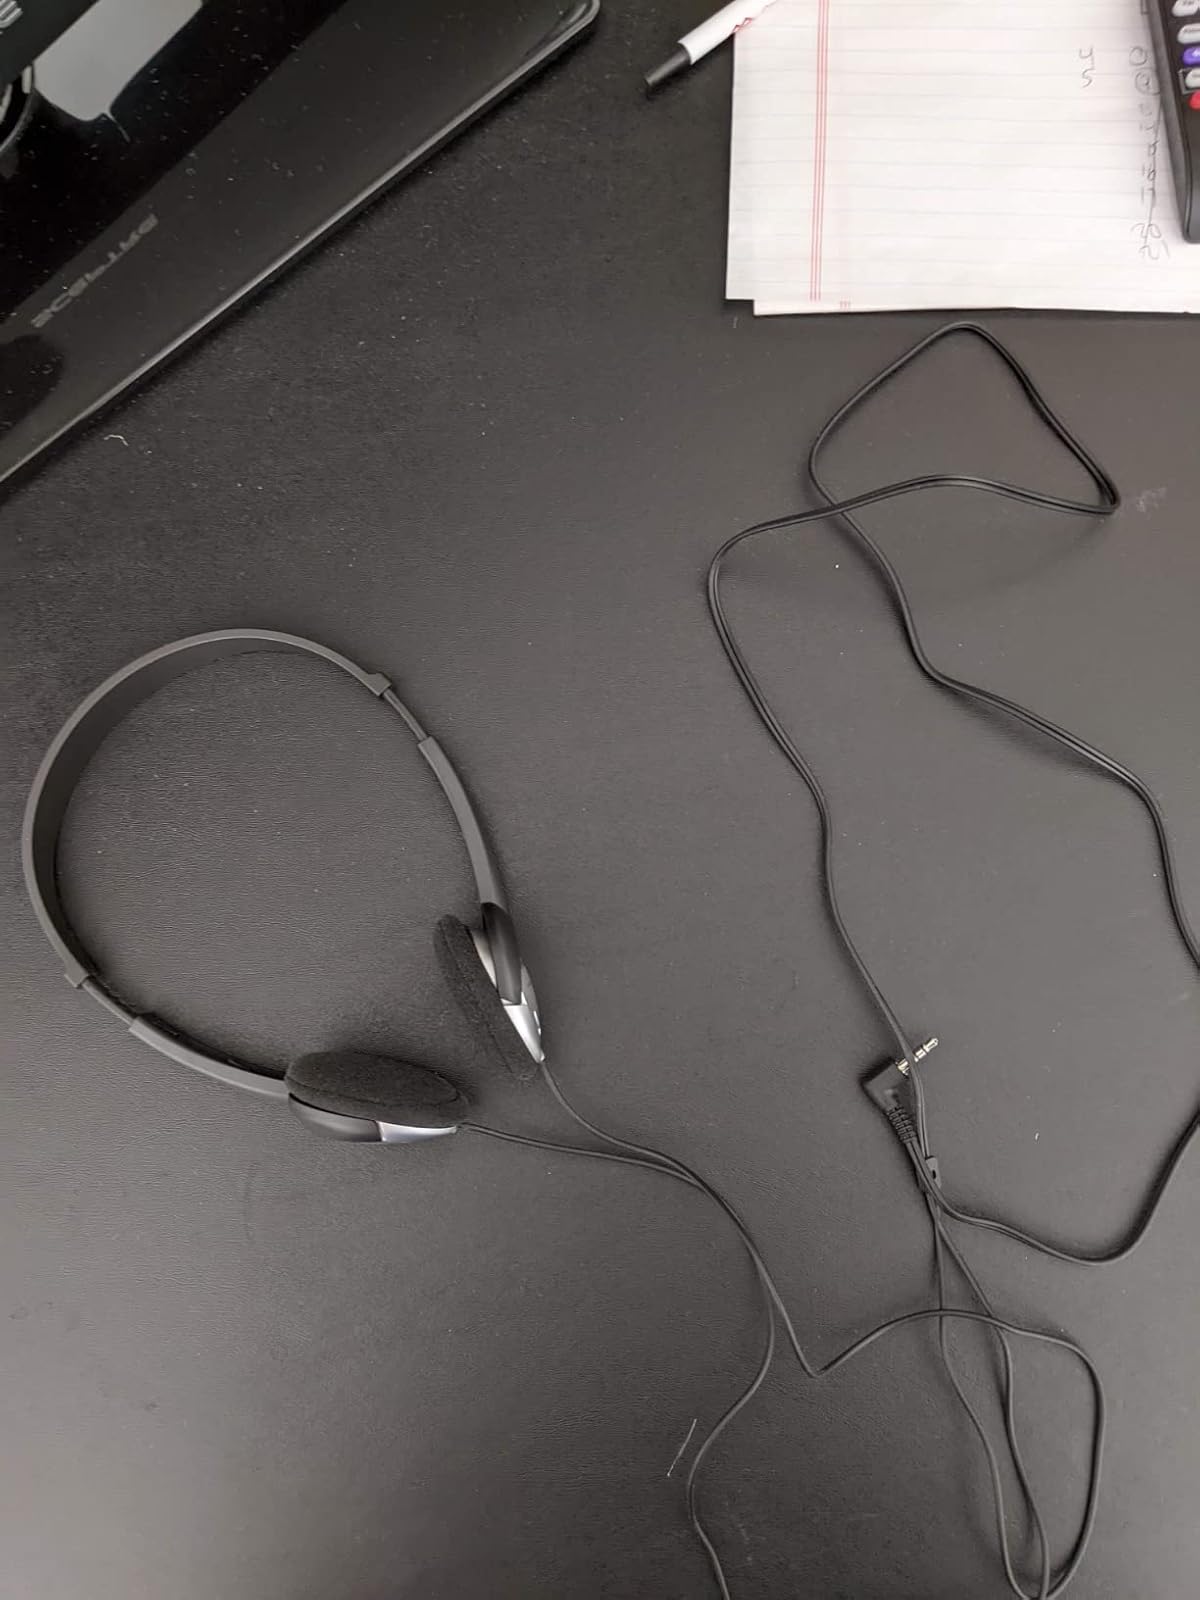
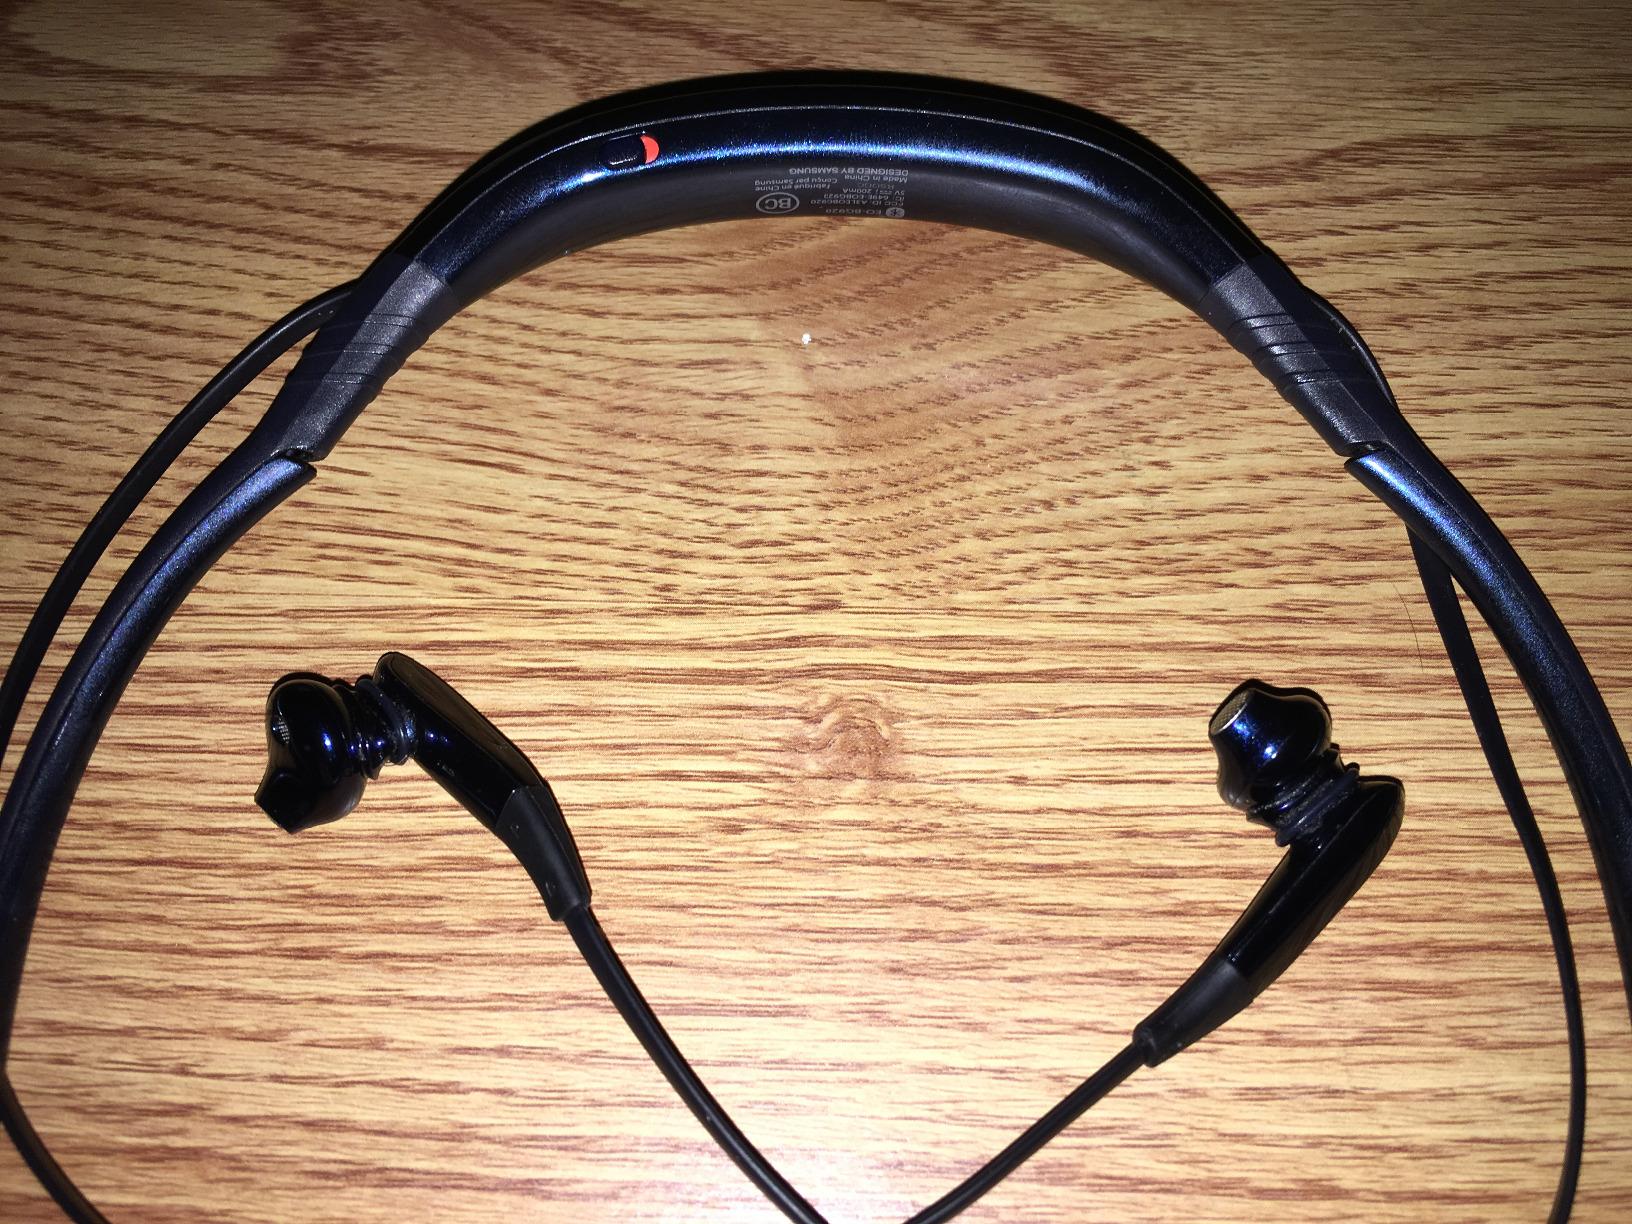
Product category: headphones
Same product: no